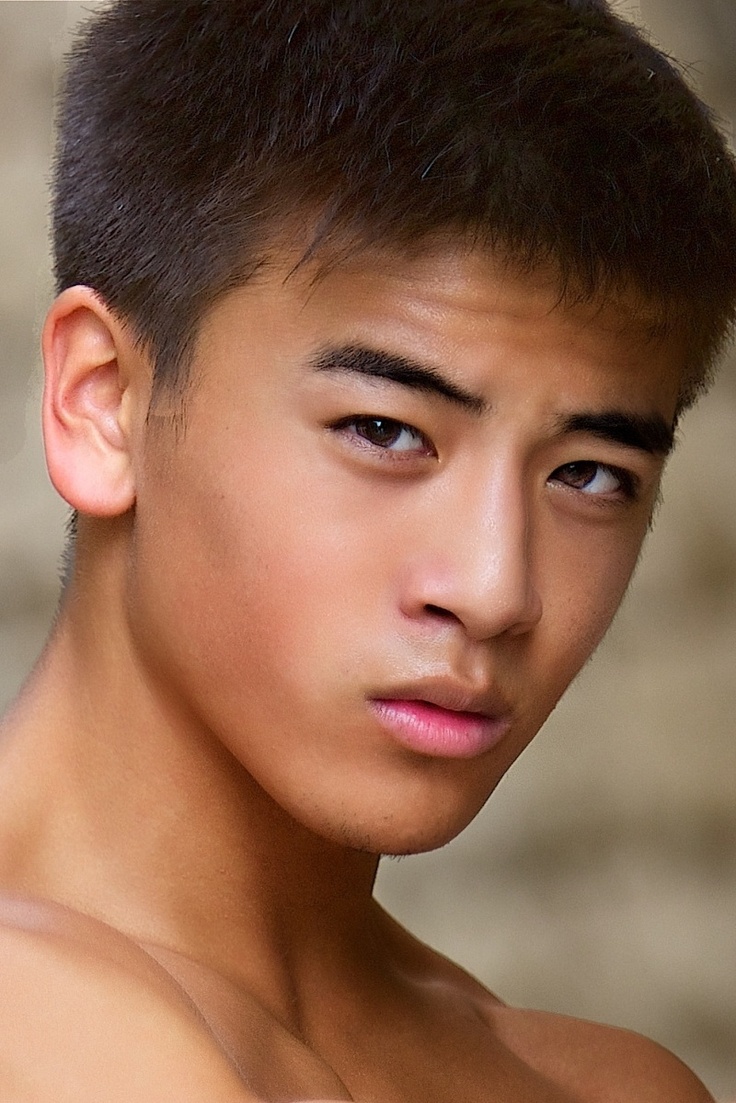
Gender: men